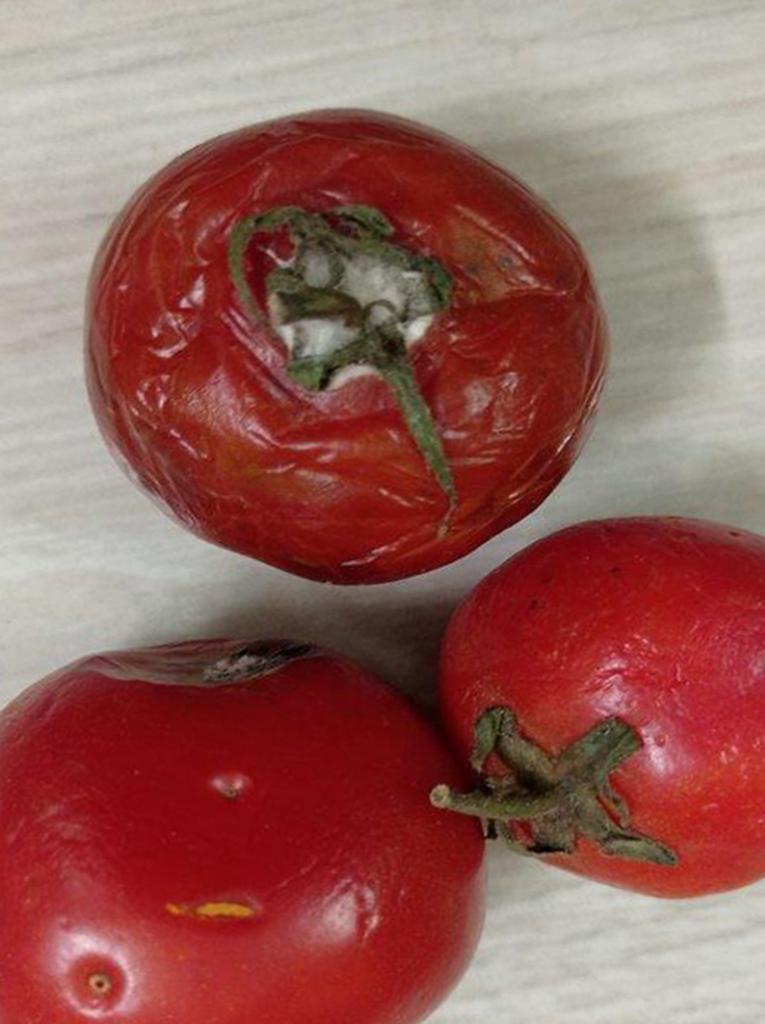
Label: Rotten